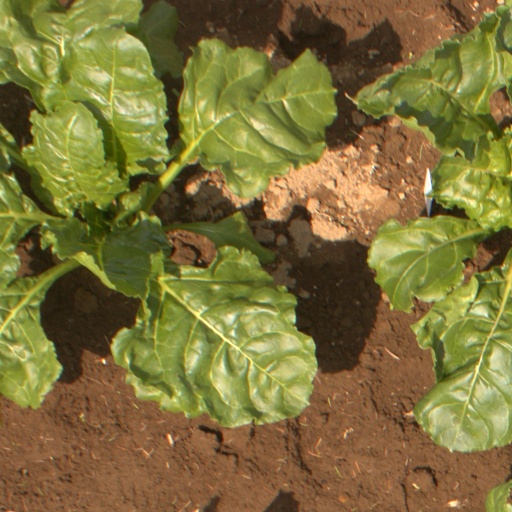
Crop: sugar beet